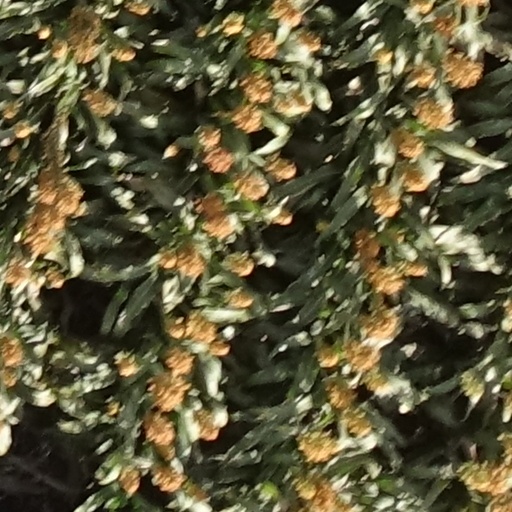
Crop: sorghum